Dominic Power

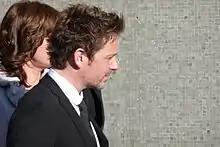
Power in 2009

Dominic Power (born 5 May 1973) is an English actor. Power has portrayed Leon Taylor in the ITV police drama "The Bill" (2008–2010), Cameron Murray in the ITV soap opera "Emmerdale" (2011–2013), and Dave Chen-Williams in the Channel 4 soap opera "Hollyoaks" (2021–2024).